Double Contact

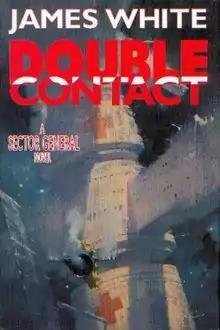
First edition cover (publ. by Tor Books Cover art by John Harris

Double Contact is a 1999 science fiction book by Irish writer James White, the last in the Sector General series.